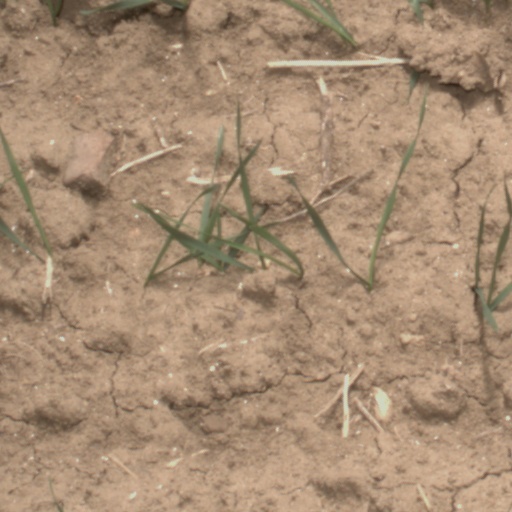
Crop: wheat